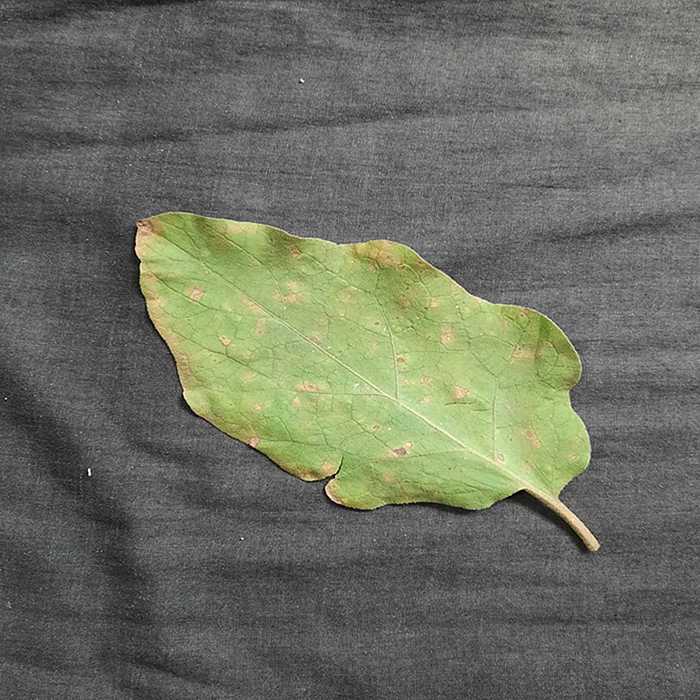
Plant: Eggplant
Label: Eggplant Cercopora leaf spot